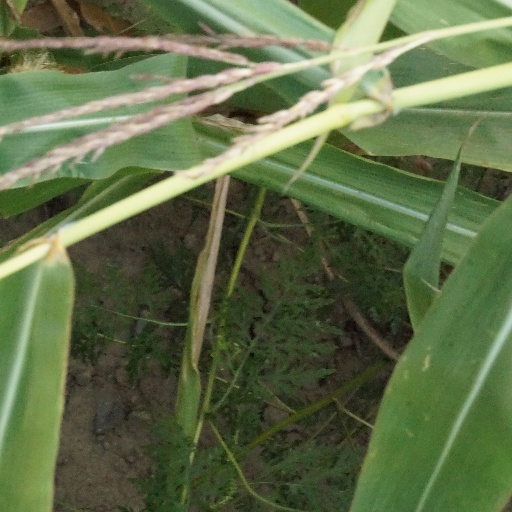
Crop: maize; corn